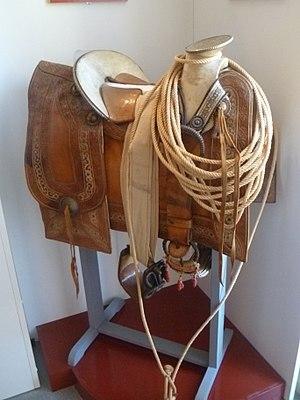
Selle de charro'
Dans le centre-ouest du Mexique, le charro est un type de cavalier dont la spécificité actuelle et le costume datent de la seconde moitié du XIXᵉ siècle, à l'origine propriétaire terrien possédant des chevaux et du bétail, ne dépendant que de lui-même.